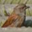
Label: bird